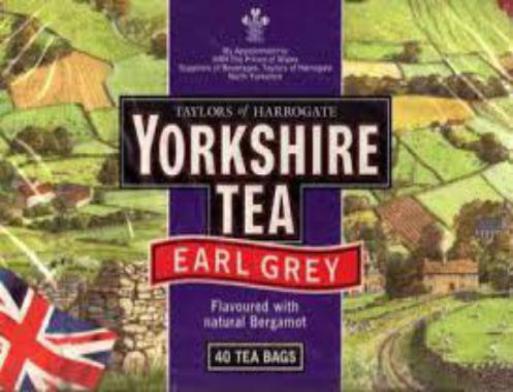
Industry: Food